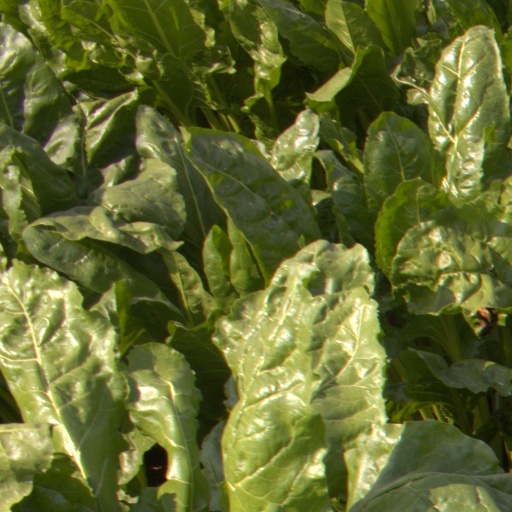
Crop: sugar beet